United Arab Emirates at the 2008 Summer Olympics

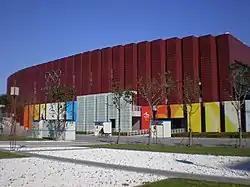
Al Qubaisi competed as a judoka at the Beijing Science and Technology University Gymnasium.

The United Arab Emirates selected Saeed Rashid Al Qubaisi as the athlete to take part in men's judo. At the time of the Beijing Summer Olympics, he was the youngest athlete to represent his country at the Beijing Games at the age of 18 and was the first Emirati judoka to compete in Olympic combat sports. Al Quabisi qualified to compete in the men's lightweight (−73kg) tournament after receiving an invitation from the Tripartite Commission to allow athletes from National Olympic Committees with small delegations to enter the Games. He trained with the Tunisian national judo team at the Abu Dhabi Combat Club and later visited training camps in Belarus and Tunisia to prepare for the Olympics. Al Qubaisi said before the Games that he hoped to win the gold medal and felt ready, "I feel proud and I will look to do my country proud. Like this I can be an example to many youngsters, that you can be an Olympian at 18." He was drawn to face Marlon August of South Africa in the Round of 32 at the Beijing Science and Technology University Gymnasium on 11 August. In the one-minute-and-27-second match, Al Qubaisi was thrown onto the mat by August, who won by an Ippon score, preventing Al Qubaisi from advancing further.